William of Jülich

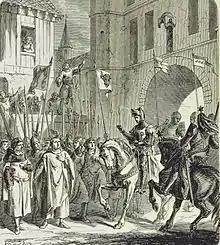
Warm reception in Bruges of William of Jülich (May 1302)

William of Jülich, called the Younger (Dutch: "Willem van Gulik de Jongere"; died August 18, 1304), was one of the Flemish noblemen that opposed the annexation policies of the French king Philip IV, together with Pieter de Coninck.